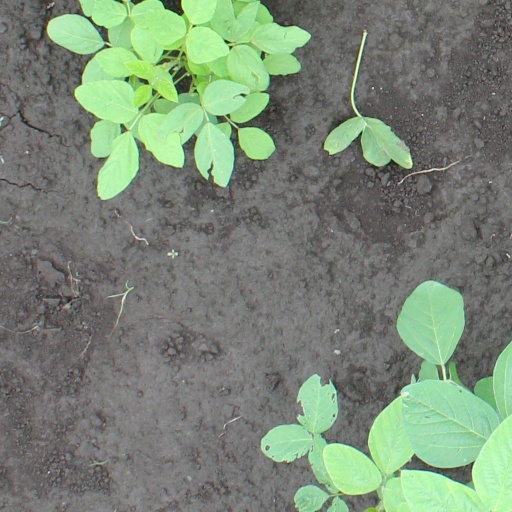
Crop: soybean